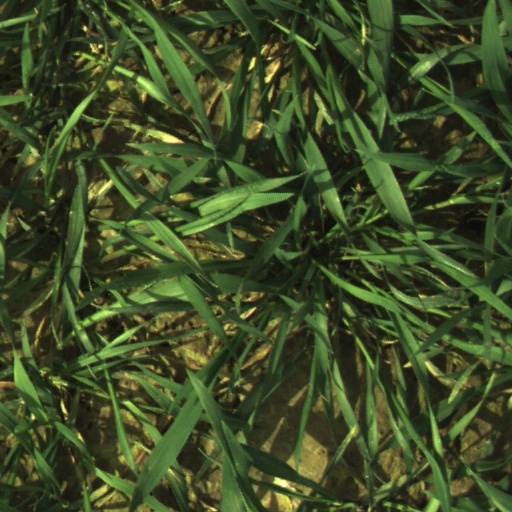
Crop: wheat